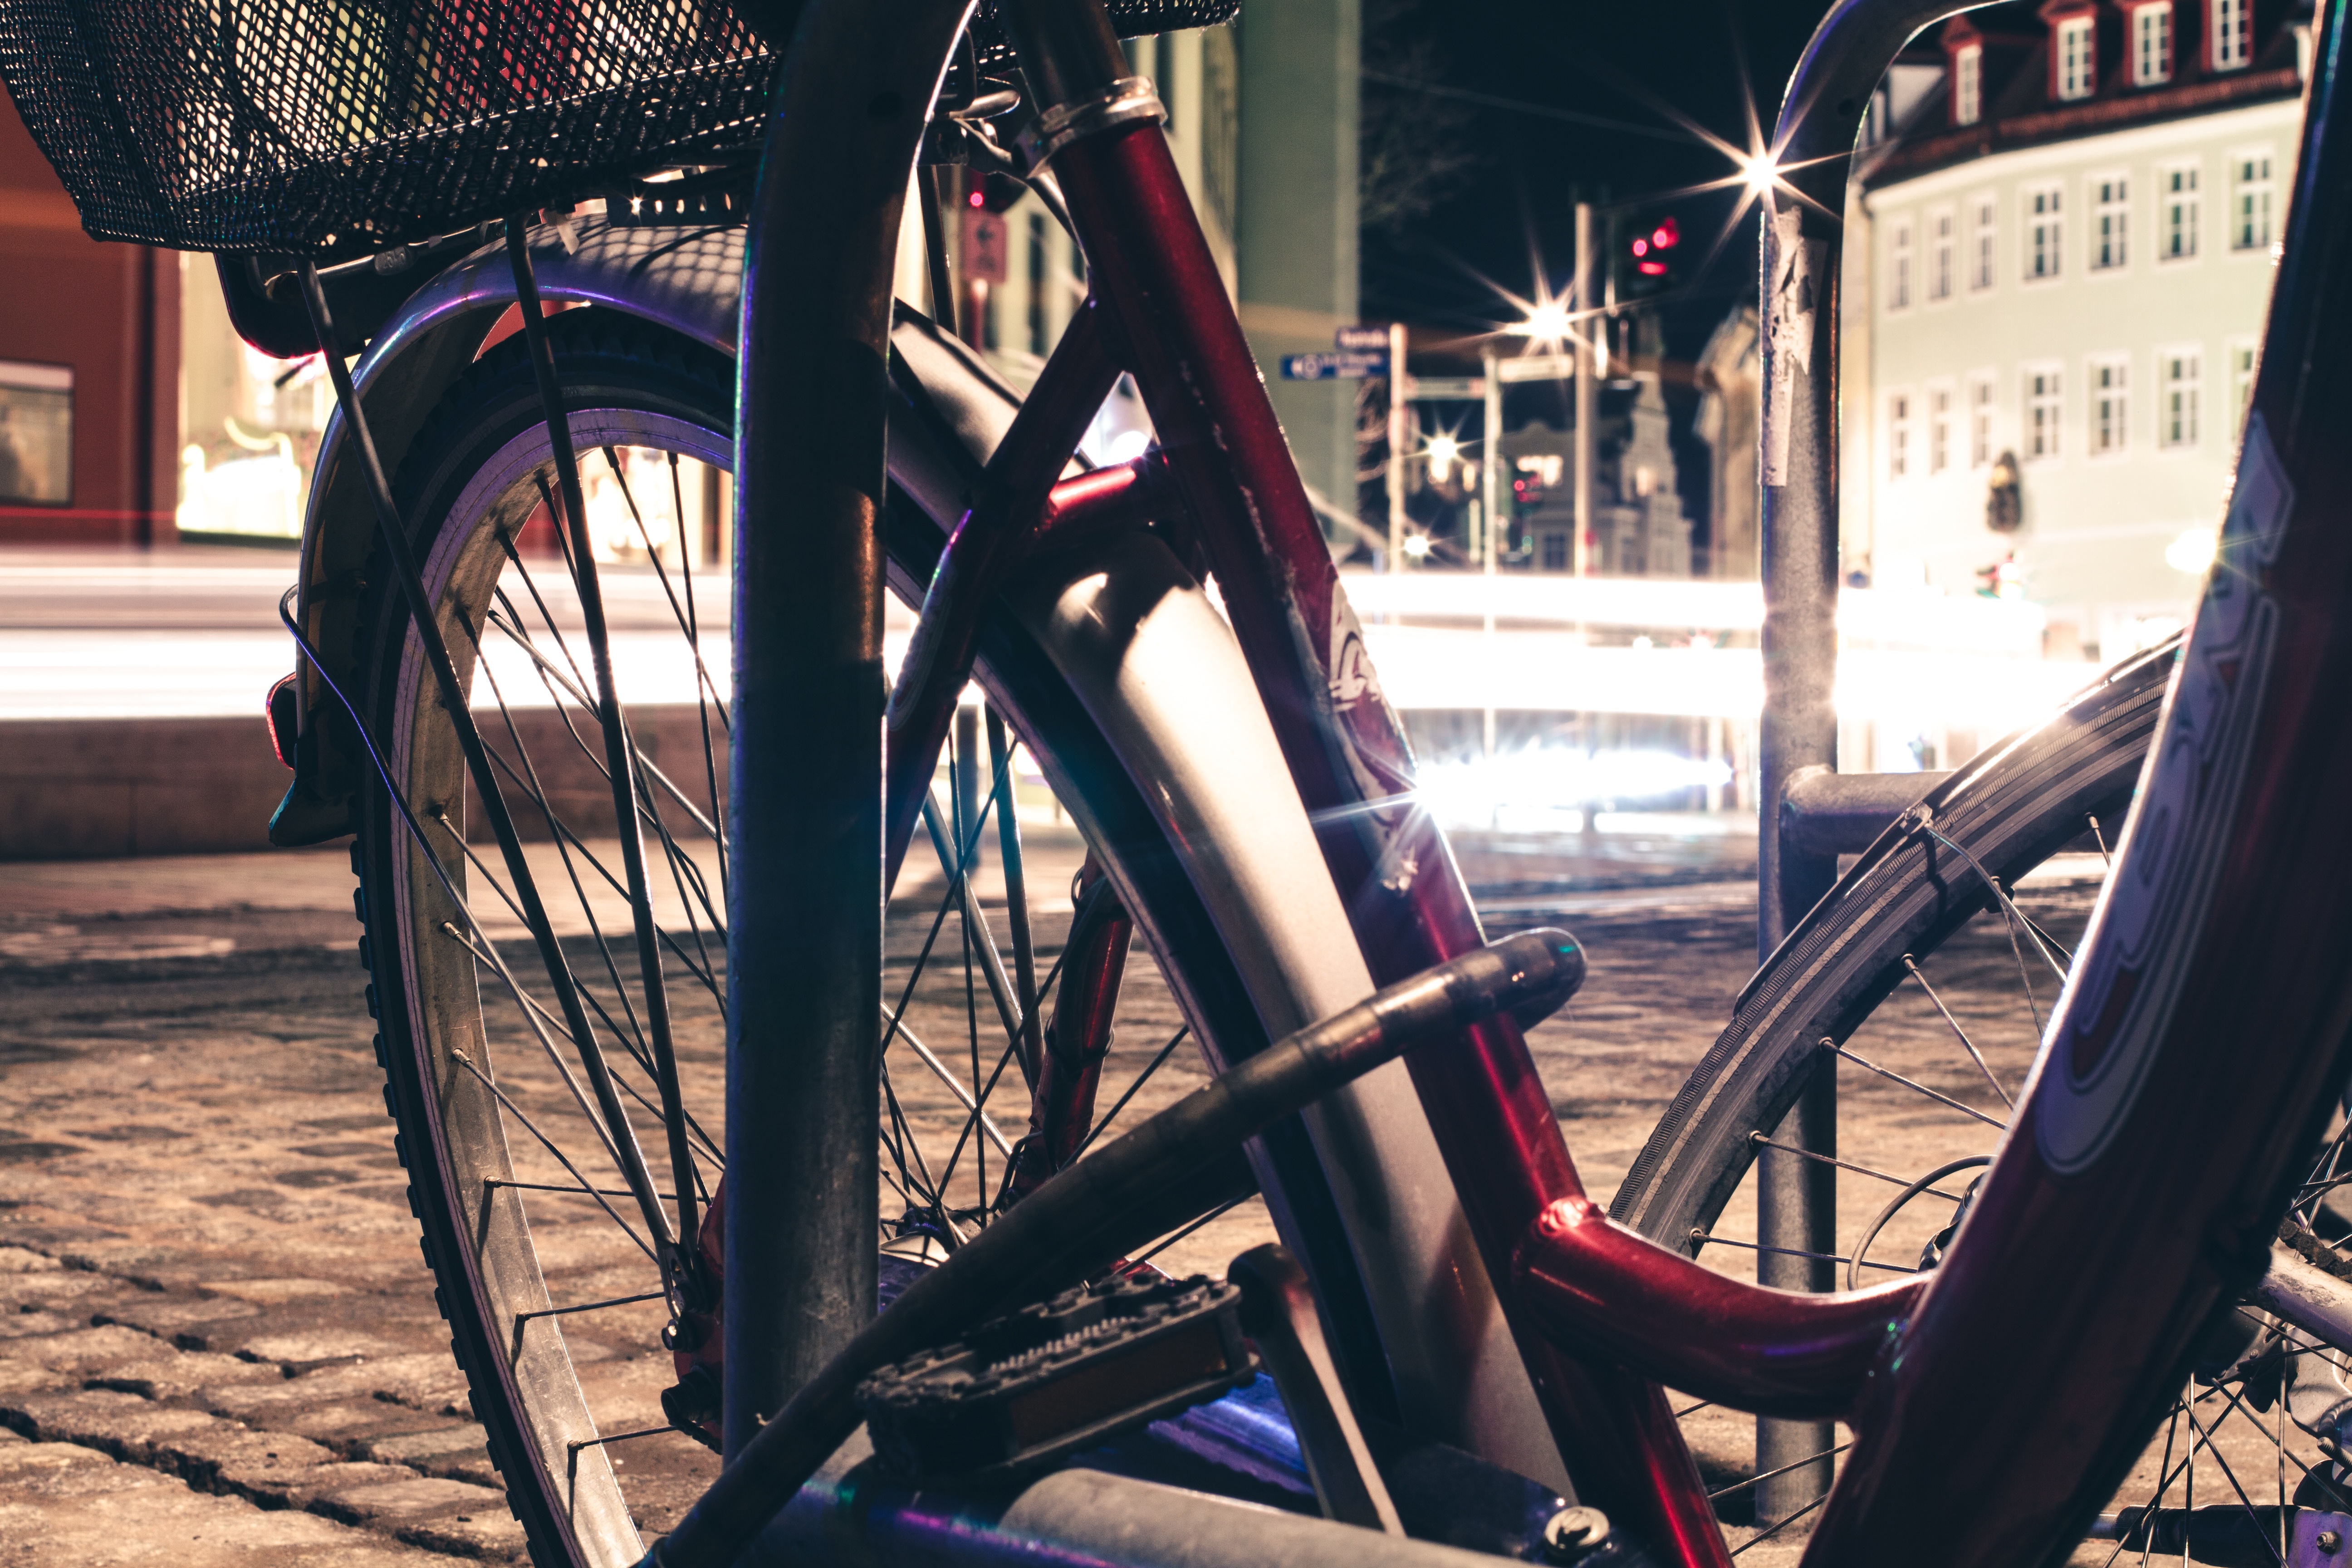
wheel, bicycle, evening, spring, vehicle, sports equipment, mountain bike, cycling